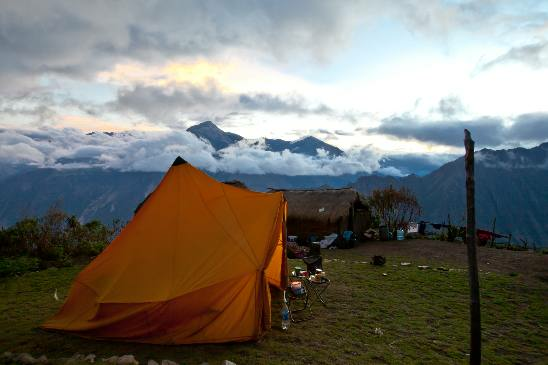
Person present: No